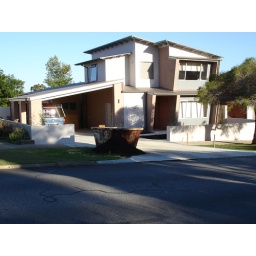
Very unique house as the walls are slanting in different directions.